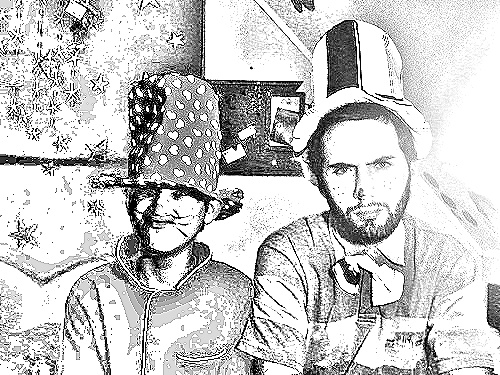
Portrait style: Sketch Portrait